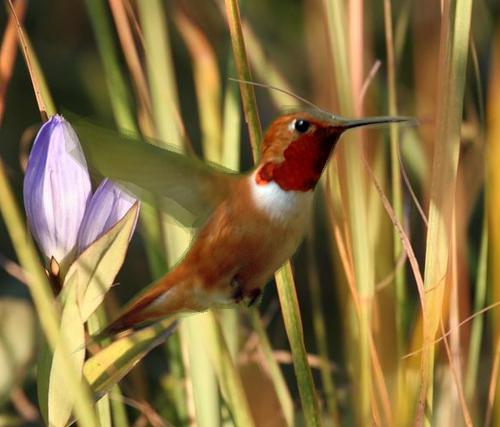
Bird species: Rufous_Hummingbird
Bird type: landbird
Background: land